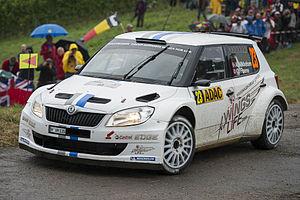
Ola Fløene est un copilote de rallye norvégien né le 1ᵉʳ février 1969 à Hamar.
La Skoda Fabia est un modèle automobile conçu et fabriqué par le constructeur tchèque Škoda Auto, dont la première génération débuta le 4 décembre 1999, pour s'achever courant 2007. Elle est remplacée par une deuxième génération en 2007 puis une troisième génération en 2014.